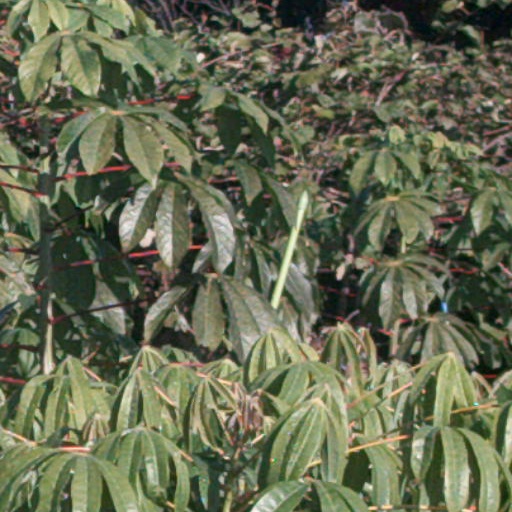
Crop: cassava